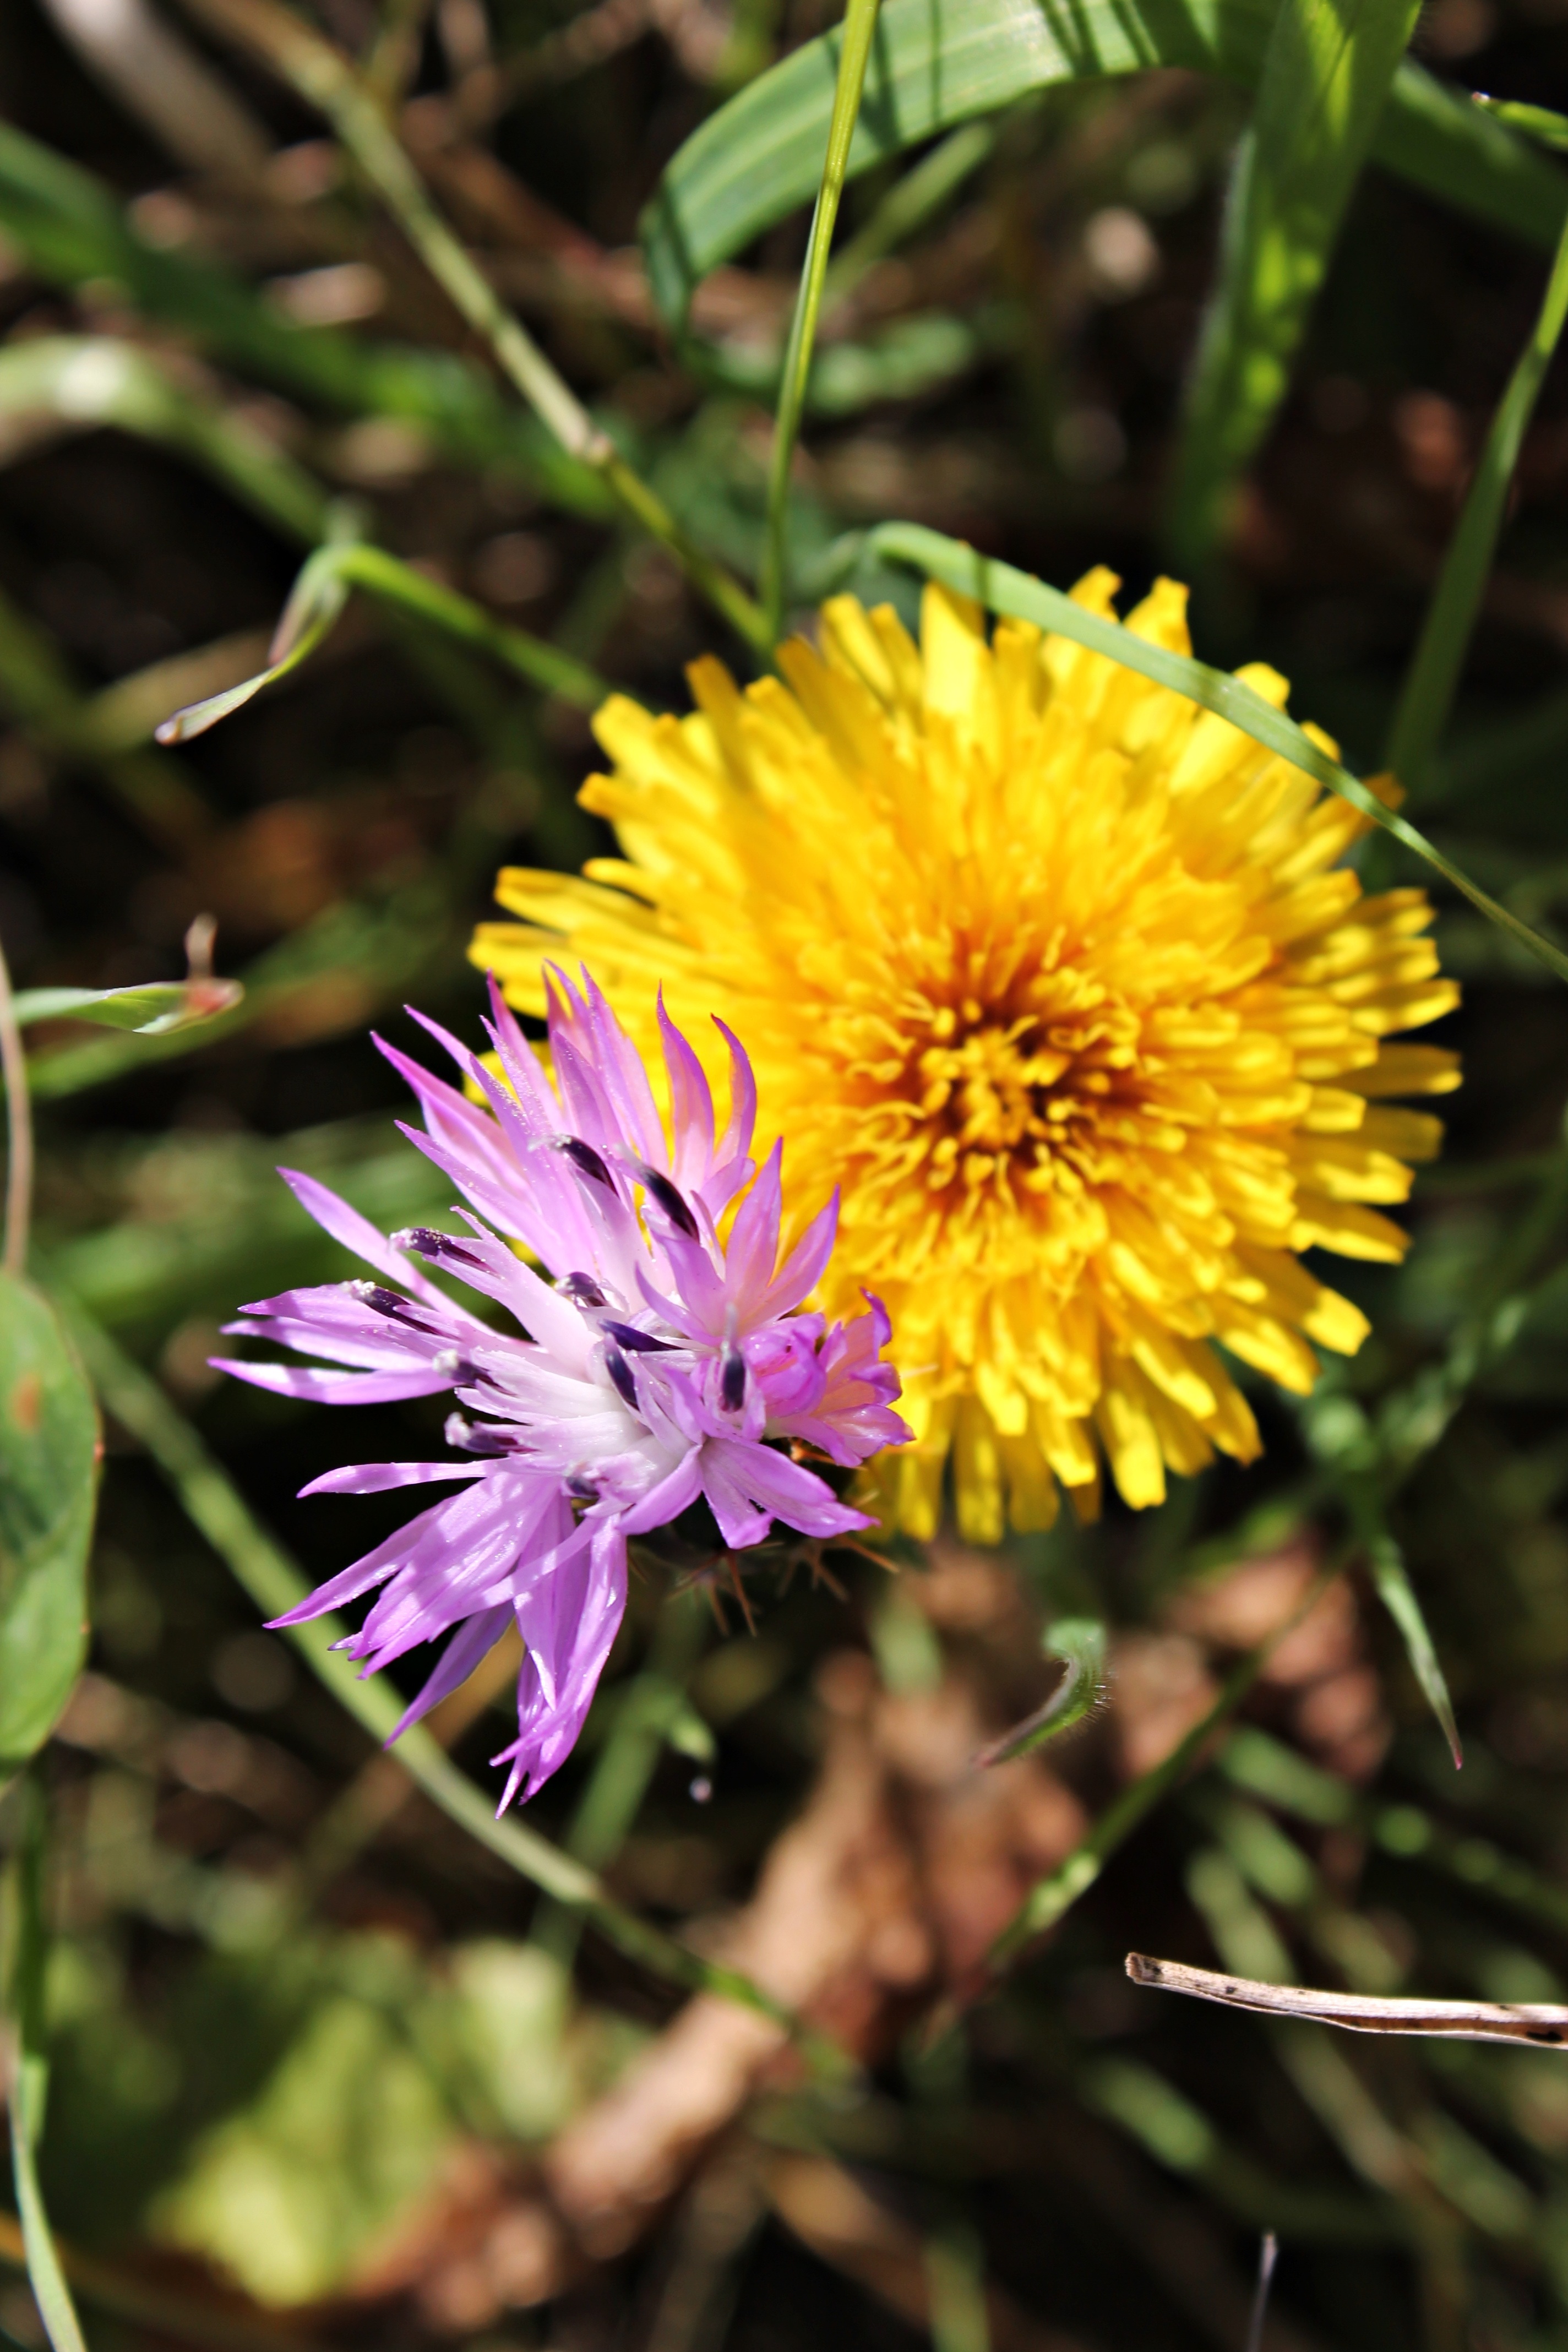
nature, grass, blossom, plant, field, meadow, leaf, flower, petal, daisy, wild, macro, botany, yellow, flora, wildflower, close up, wild flowers, colors, diversity, beauty, warmth, macro photography, encounter, flowering plant, daisy family, mediterranean countryside, mediterranean flora, annual plant, land plant